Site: brandenburg
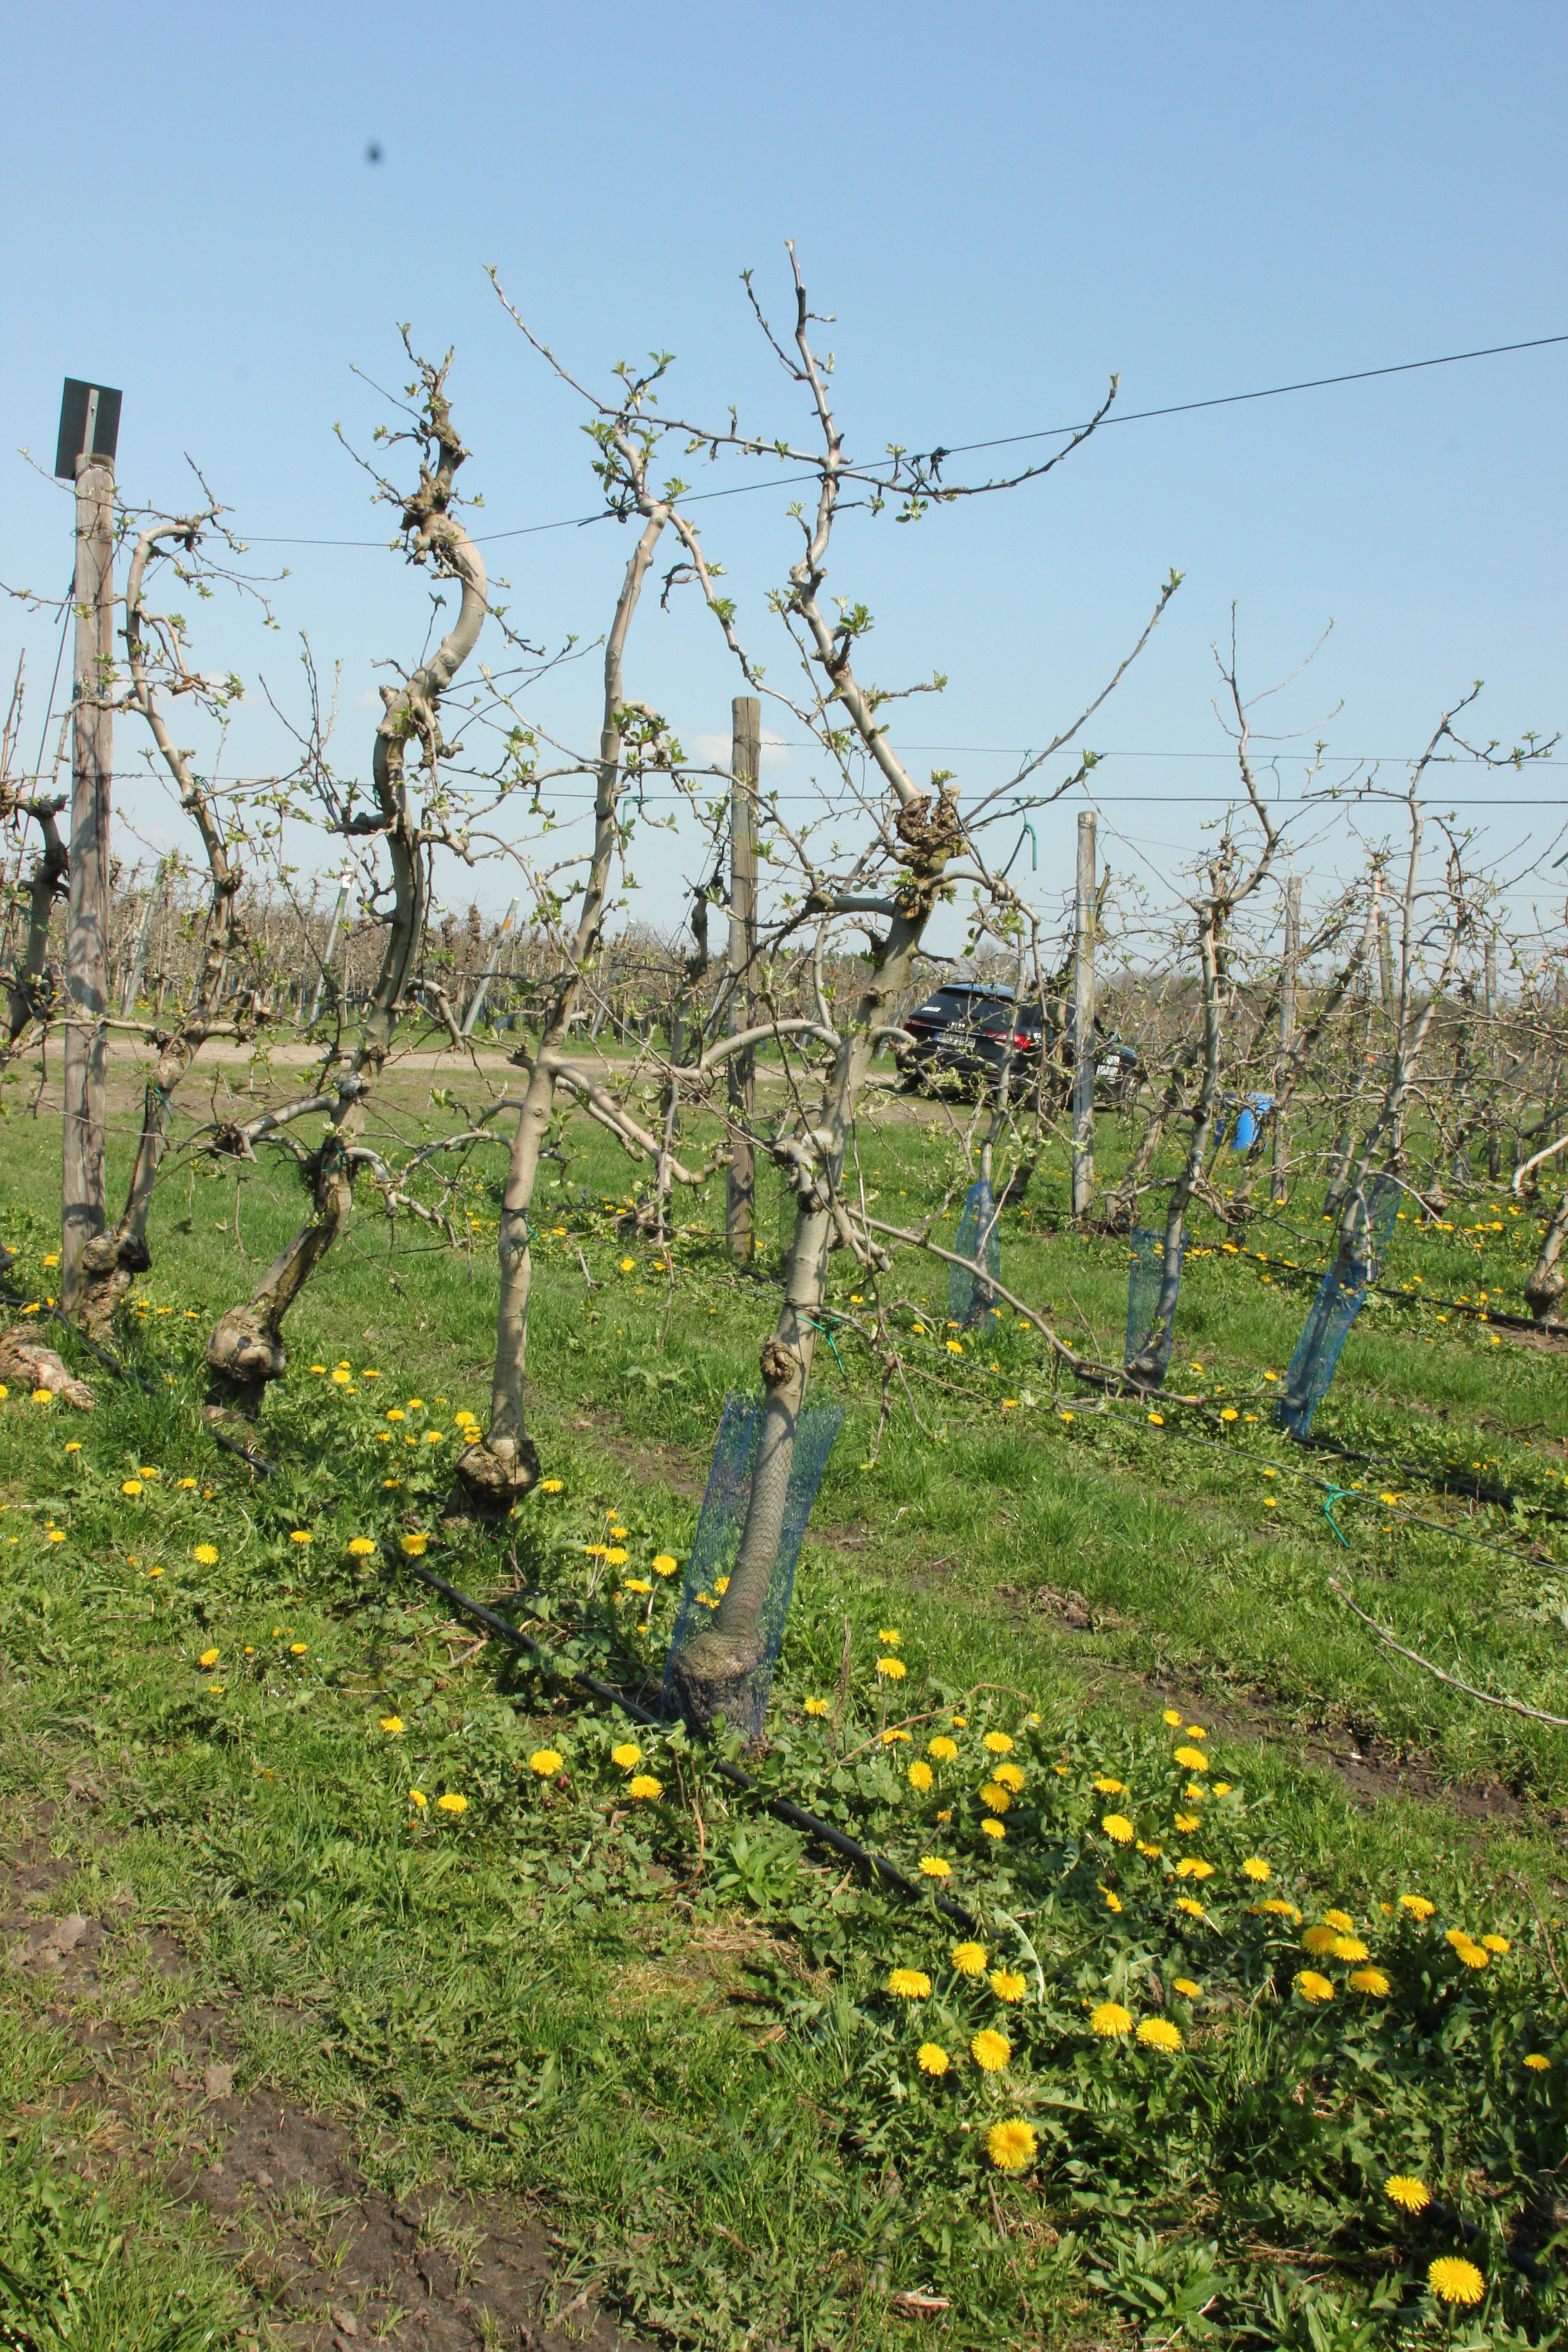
Growth stage (BBCH 56): Inflorescence emergence